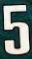
Number: 5